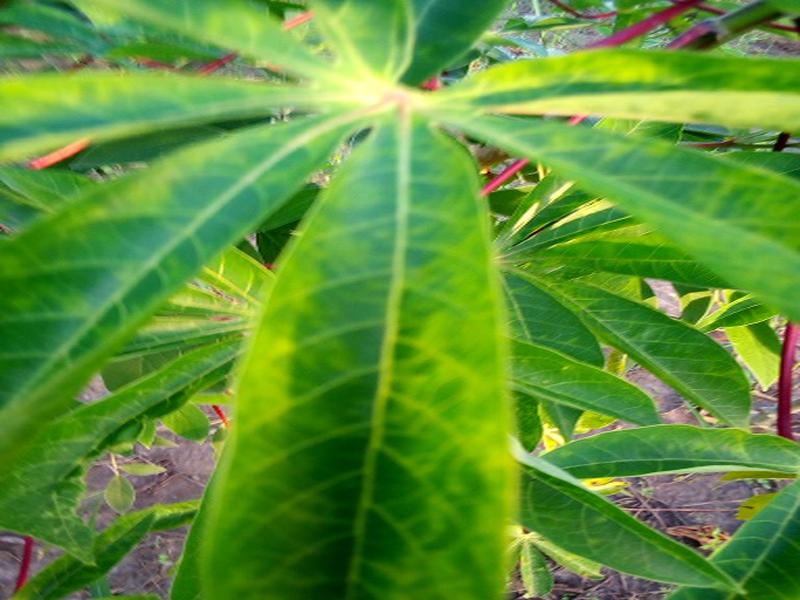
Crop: cassava
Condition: brown_streak_disease